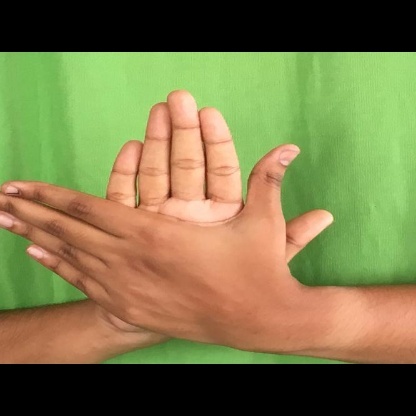
Mudra: Chakra